Lulu (singer)

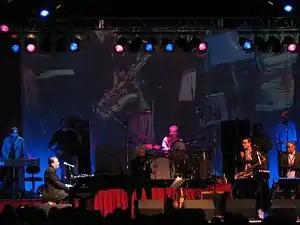
Performing with Jools Holland at Borde Hill Garden 23 June 2007.

Now known as Lulu Kennedy-Cairns (her late mother's birth name before she was adopted by the McDonald family), in 2000 she was awarded an OBE by Queen Elizabeth II. Lulu's autobiography, published in 2002, was titled "I Don't Want to Fight" after the hit song she and her brother wrote with songwriter Steve DuBerry for Tina Turner, a song that Lulu herself released in 2003 as part of her album "The Greatest Hits". Her 2002 gold album, "Together", was a collection of duets with Elton John and Paul McCartney among others, tracks from which were performed in a high-profile TV special for ITV, "An Audience With Lulu", which saw Lulu reunited with her first husband Maurice Gibb for a live performance of "First of May". Her rendition of "We've Got Tonight", with Ronan Keating, reached #4 in the United Kingdom, matching the chart peak of the "Together" album.